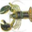
Label: lobster